Captives

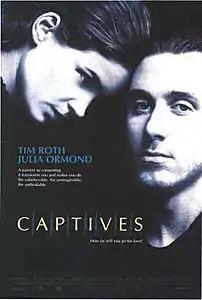
Theatrical release poster

Captives is a 1994 British romantic crime drama film directed by Angela Pope and written by the Dublin screenwriter Frank Deasy. It stars Julia Ormond, Tim Roth and Keith Allen. The picture was selected as the opening film in the Venetian Nights section of the 1994 Venice Film Festival, in addition to its selection for Gala Presentation at the 1994 Toronto International Film Festival.